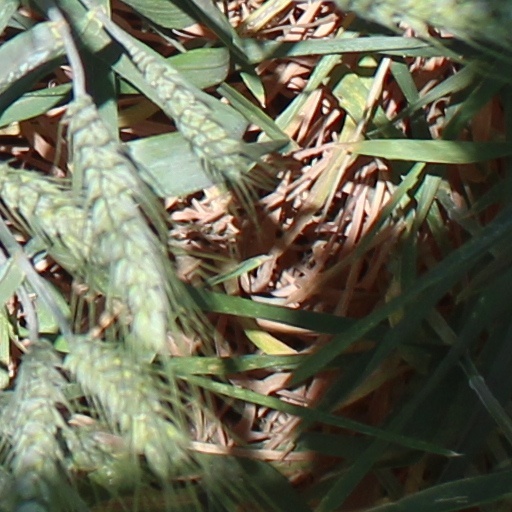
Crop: wheat